Noel Mikaelian

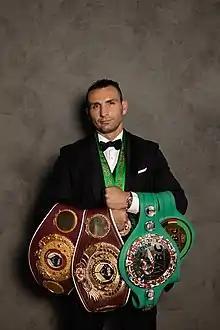
Mikaelian in 2022

Norair Mikaelian (born 18 September 1990), better known as Noel Gevor Mikaelian, is an Armenian-born German professional boxer who is the former WBC cruiserweight world champion, holding the title since November 2023. He is the stepson of former European middleweight champion Khoren Gevor.